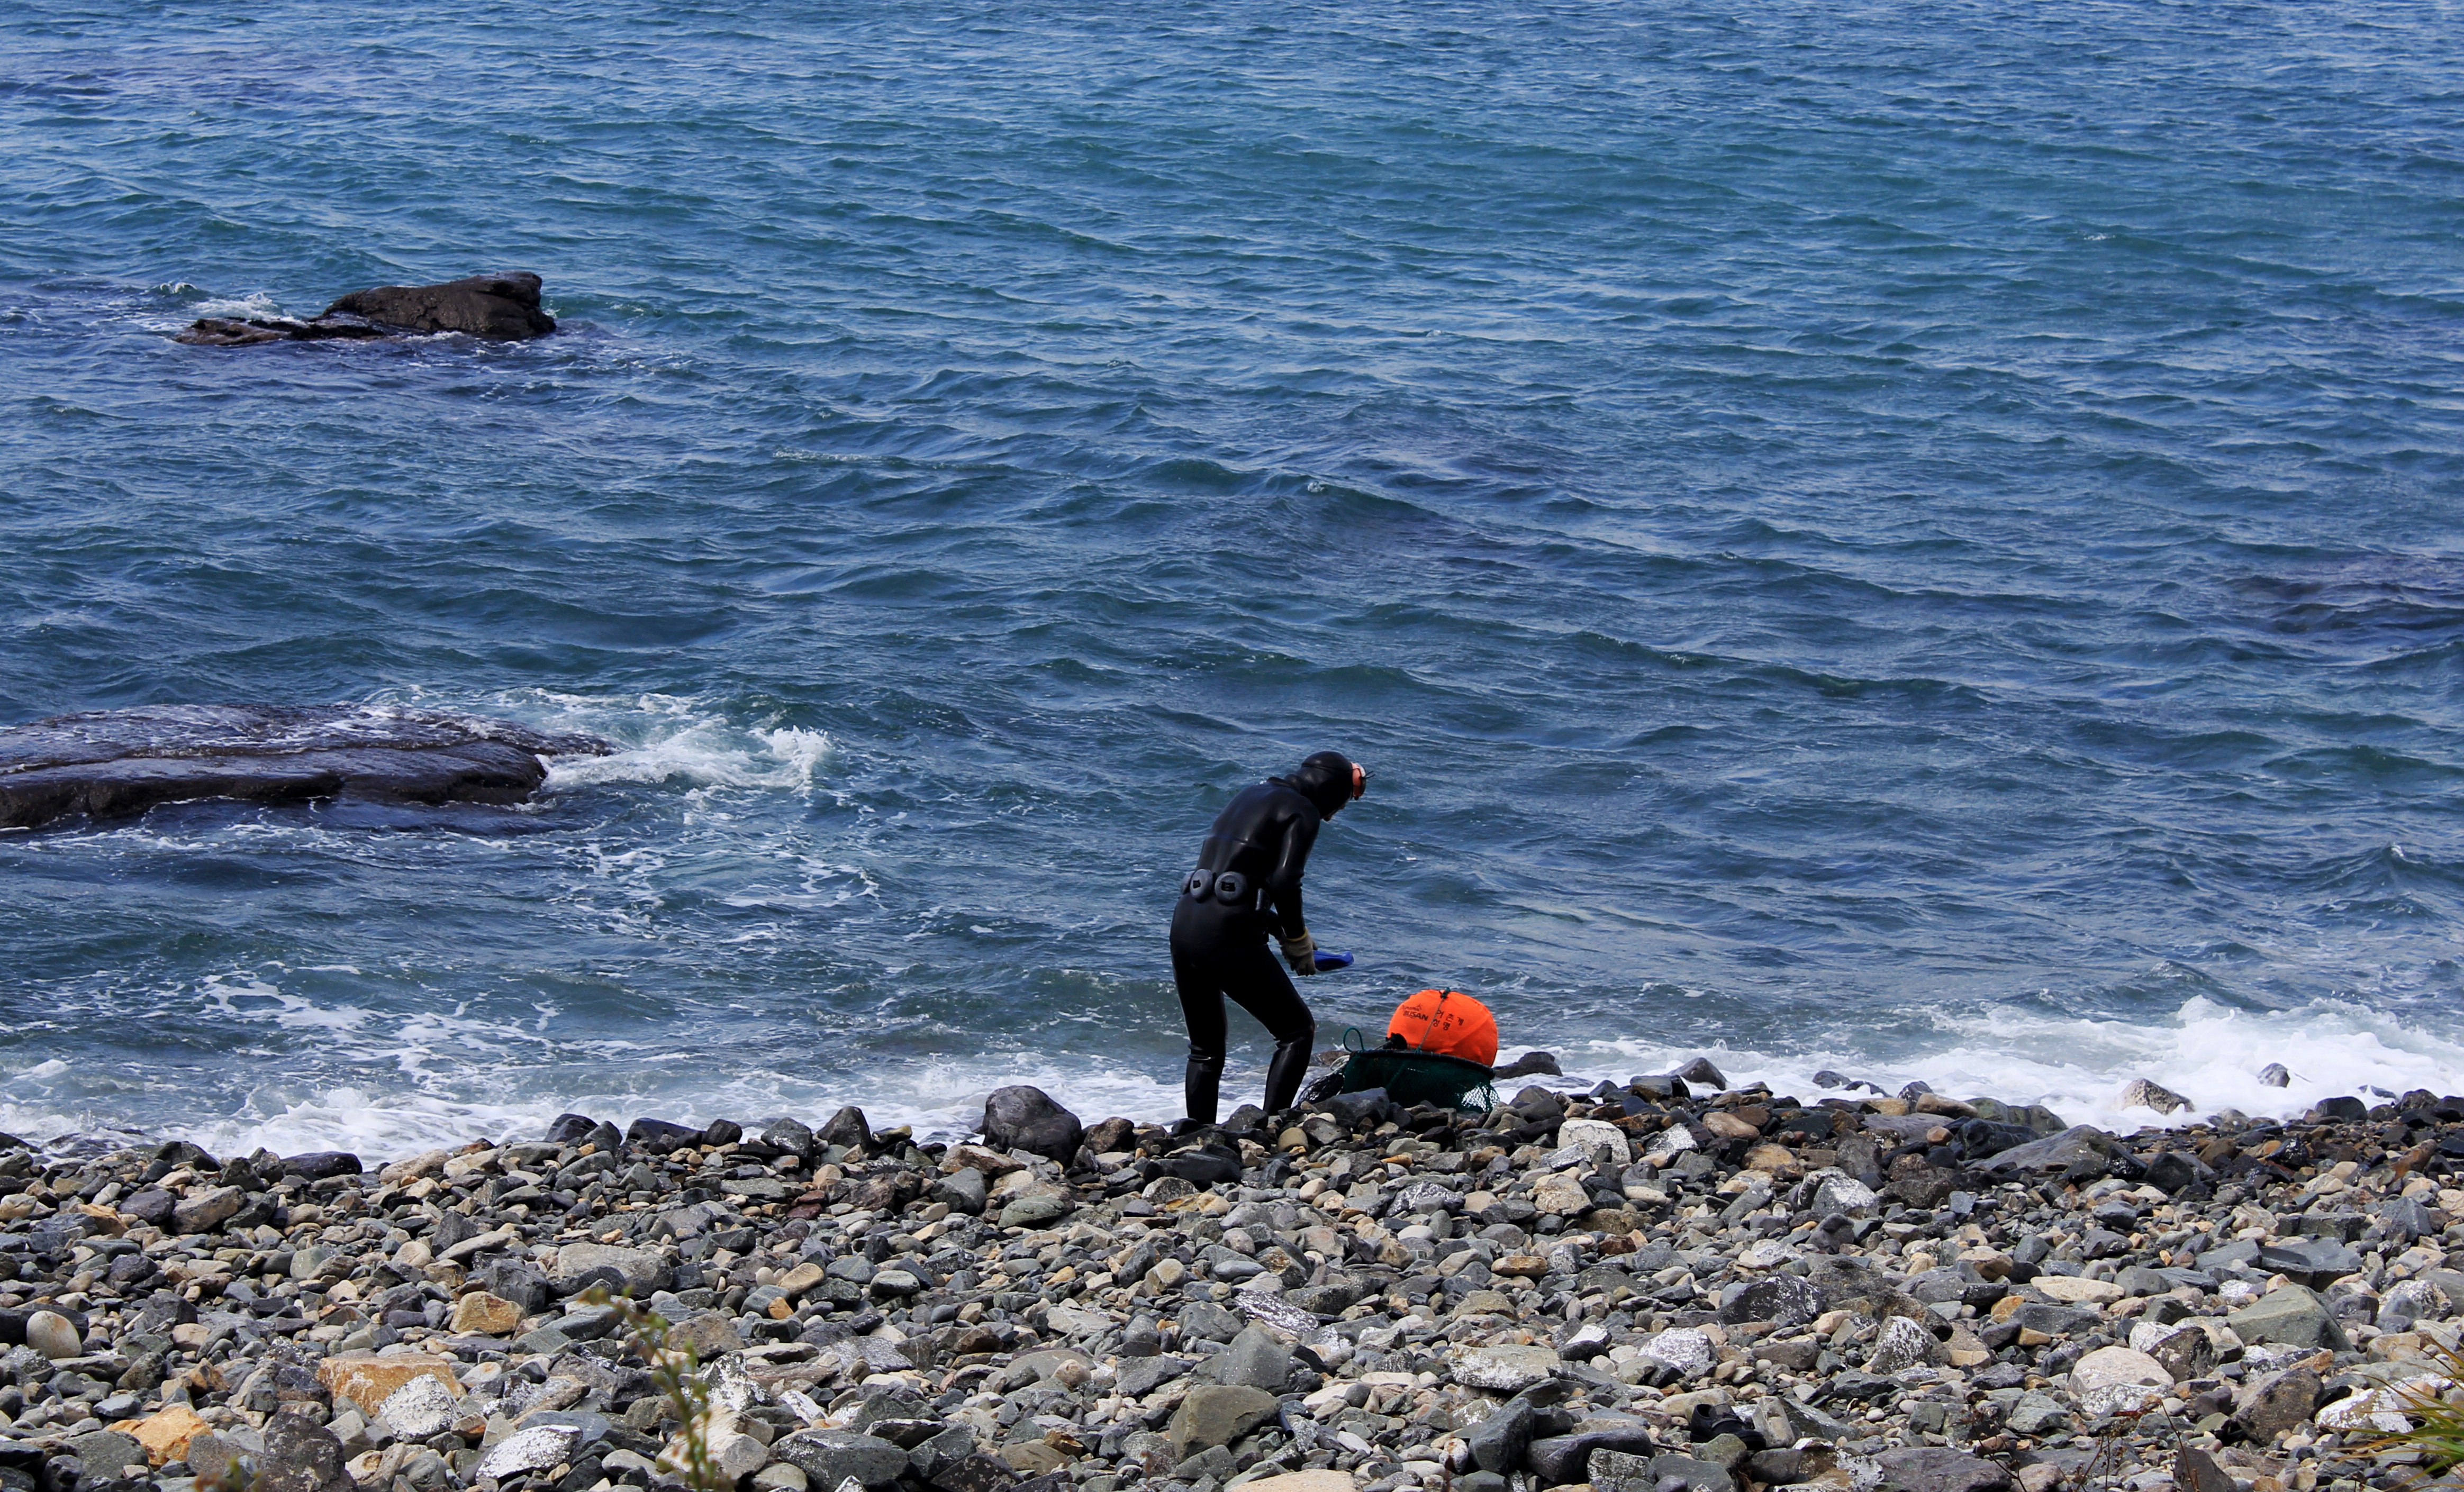
beach, landscape, sea, coast, nature, rock, ocean, shore, wave, coastal, stone, summer, vacation, travel, cliff, bay, island, terrain, body of water, waves, korea, maritime, cape, republic of korea, jeju, jeju island, jeju sea, jeju island beach, bathing beach, jeju island sea photo, sun maid, wind wave